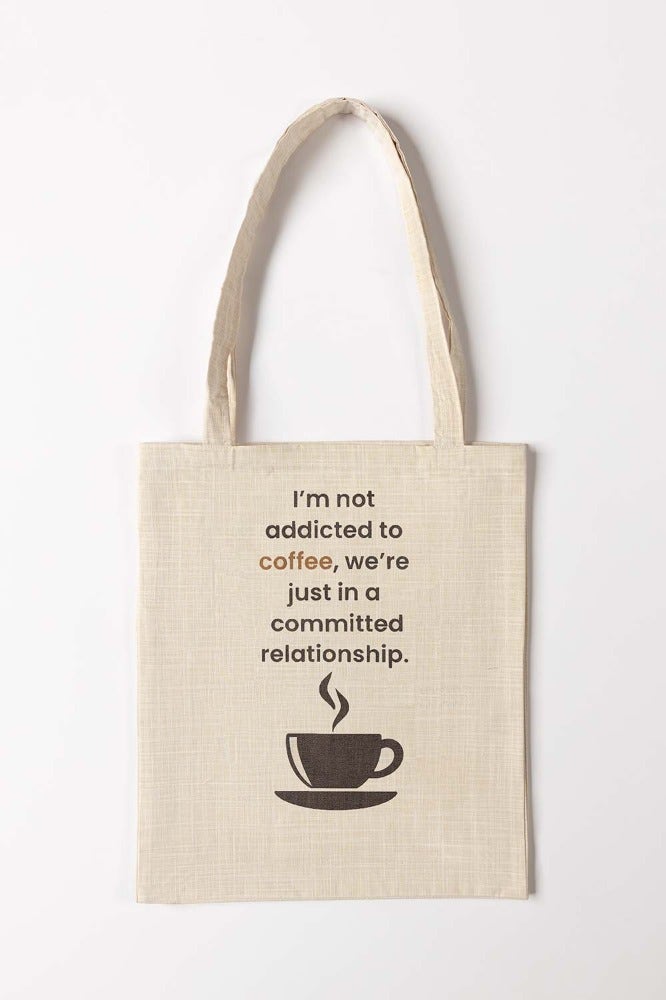
natural cotton canvas tote bag